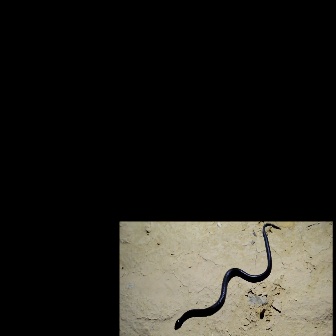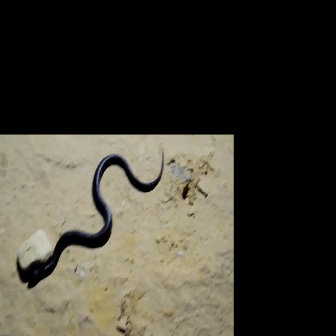
  Please identify the target specified by the bounding box [174,222,281,329] in the first image and locate it in the second image. Return the coordinates in [x_min,y_min,x_max,y_max] format.
Answer: [26,151,163,288]